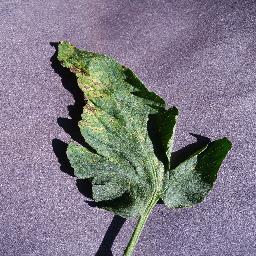
Label: Tomato___Septoria_leaf_spot